The Merry Adventures of Robin Hood

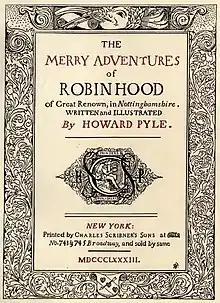
Decorative title page, 1883 edition

The Merry Adventures of Robin Hood of Great Renown in Nottinghamshire is an 1883 novel by the American illustrator and writer Howard Pyle. Pyle compiled the traditional Robin Hood ballads as a series of episodes of a coherent narrative. For his characters' dialog, Pyle adapted the late Middle English of the ballads into a dialect suitable for children.